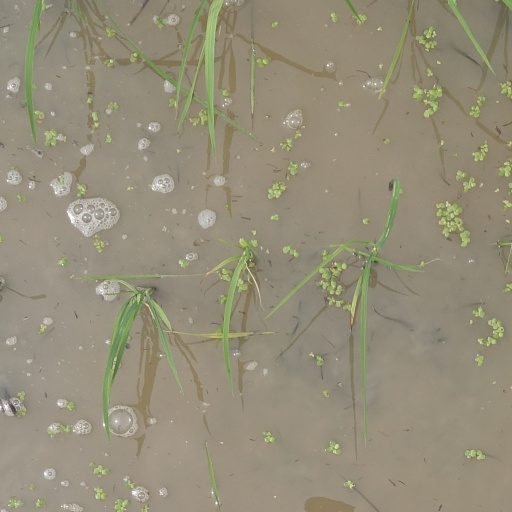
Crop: rice